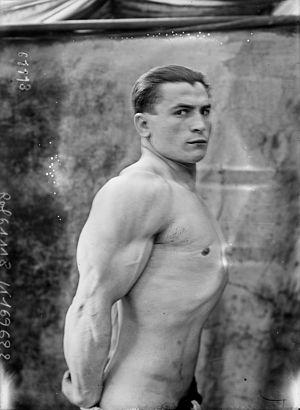
Portrait de l'haltérophile Ernest Cadine.
Ernest Cadine, était un haltérophile français, de petite taille.